Manakamana Cable Car

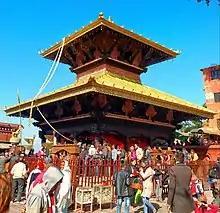
Manakamana temple

The Manakamana Devi temple, situated in the Gorkha district of Nepal, is regarded as a wish-fulfilling temple and is worshipped by most of the Hindu population around the world. In the Nepali Language, ""Mana"" meaning heart and ""Kamana"" meaning wishes hence, making Manakamana the ‘goddess of hearts wishes’.